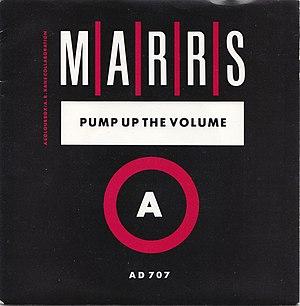
Pump Up the Volume est un morceau musical et le seul single produit par le groupe britannique MARRS. Enregistré et publié en 1987, il devient numéro un des ventes dans plusieurs pays et est généralement considéré comme une étape importante dans le développement de la house music britannique et du sampling. Le titre de la chanson est directement emprunté d'un sample de I Know You Got Soul d'Eric B. and Rakim, publié quelques mois auparavant.